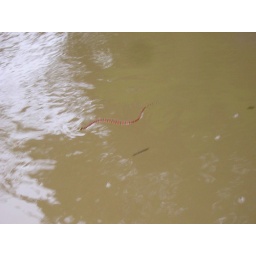
Not a very clear picture, but that's a baby coral snake, right there in the water in front of our boat.